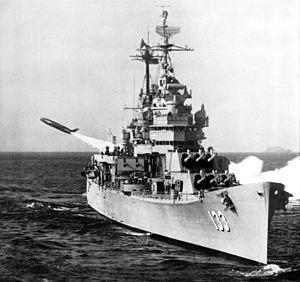
La classe Baltimore est une classe de croiseurs lourds, c'est-à-dire des croiseurs les plus puissants autorisés par les traités de limitation des armements navals de Washington de 1922 et de Londres de 1930. Ils étaient dotés d'une artillerie principale de 203 mm, et d'un déplacement standard de 13 700 tonnes. Leur mise en service par l'United States Navy n'est intervenue qu'à partir de la mi-1943. Ils ont opéré principalement comme escorte des porte-avions rapides, aucun d'eux n'a été perdu, mais la moitié d'entre eux n'a pas participé à la Seconde guerre mondiale mais à la guerre de Corée ou à la guerre du Vietnam. Considérés comme très réussis, ils ont été, pour deux d'entre eux, les premiers croiseurs lance-missiles guidés au monde, et ont contribué pour la Marine des États-Unis, à la transition entre les bâtiments de surface porteurs de canons et les lance-missiles.
Le SSM-N-8A Regulus était un missile de croisière à charge nucléaire pouvant être tiré depuis un navire ou un sous-marin en surface. Il fut mis en service de 1955 à 1964 par l'United States Navy.